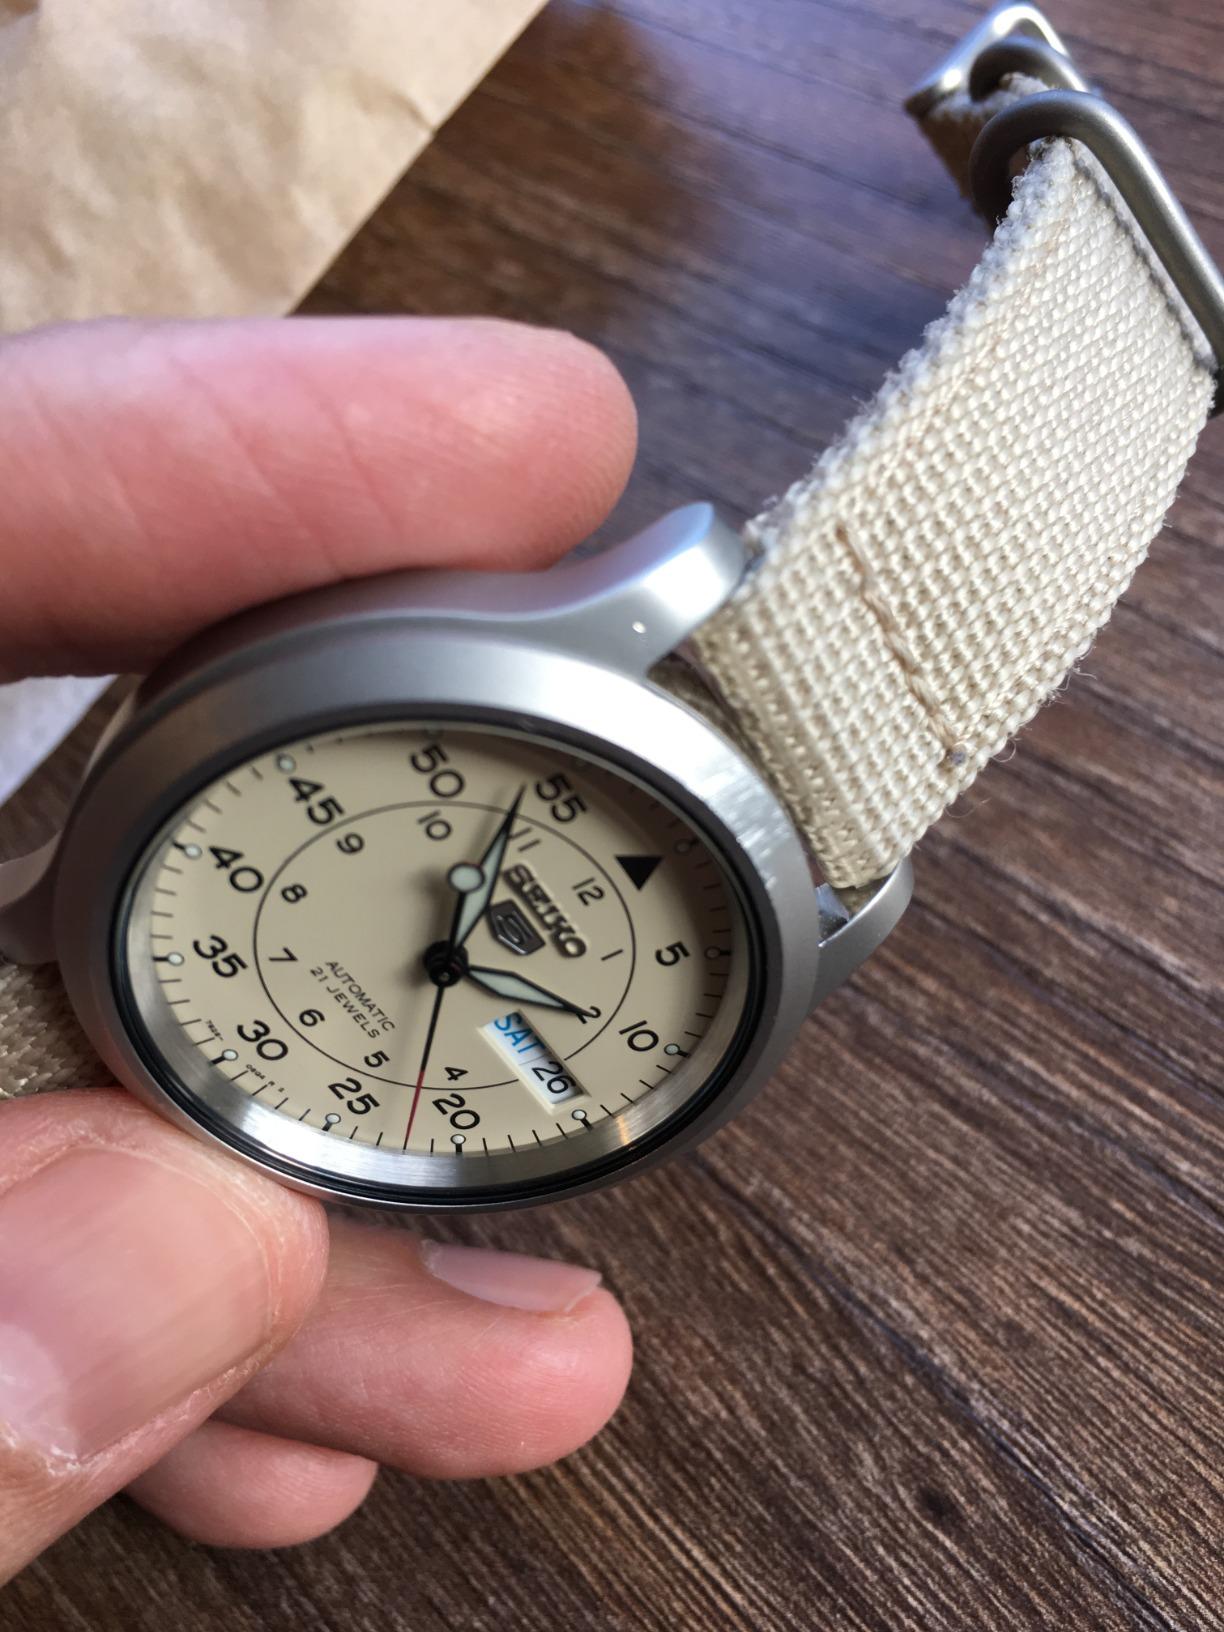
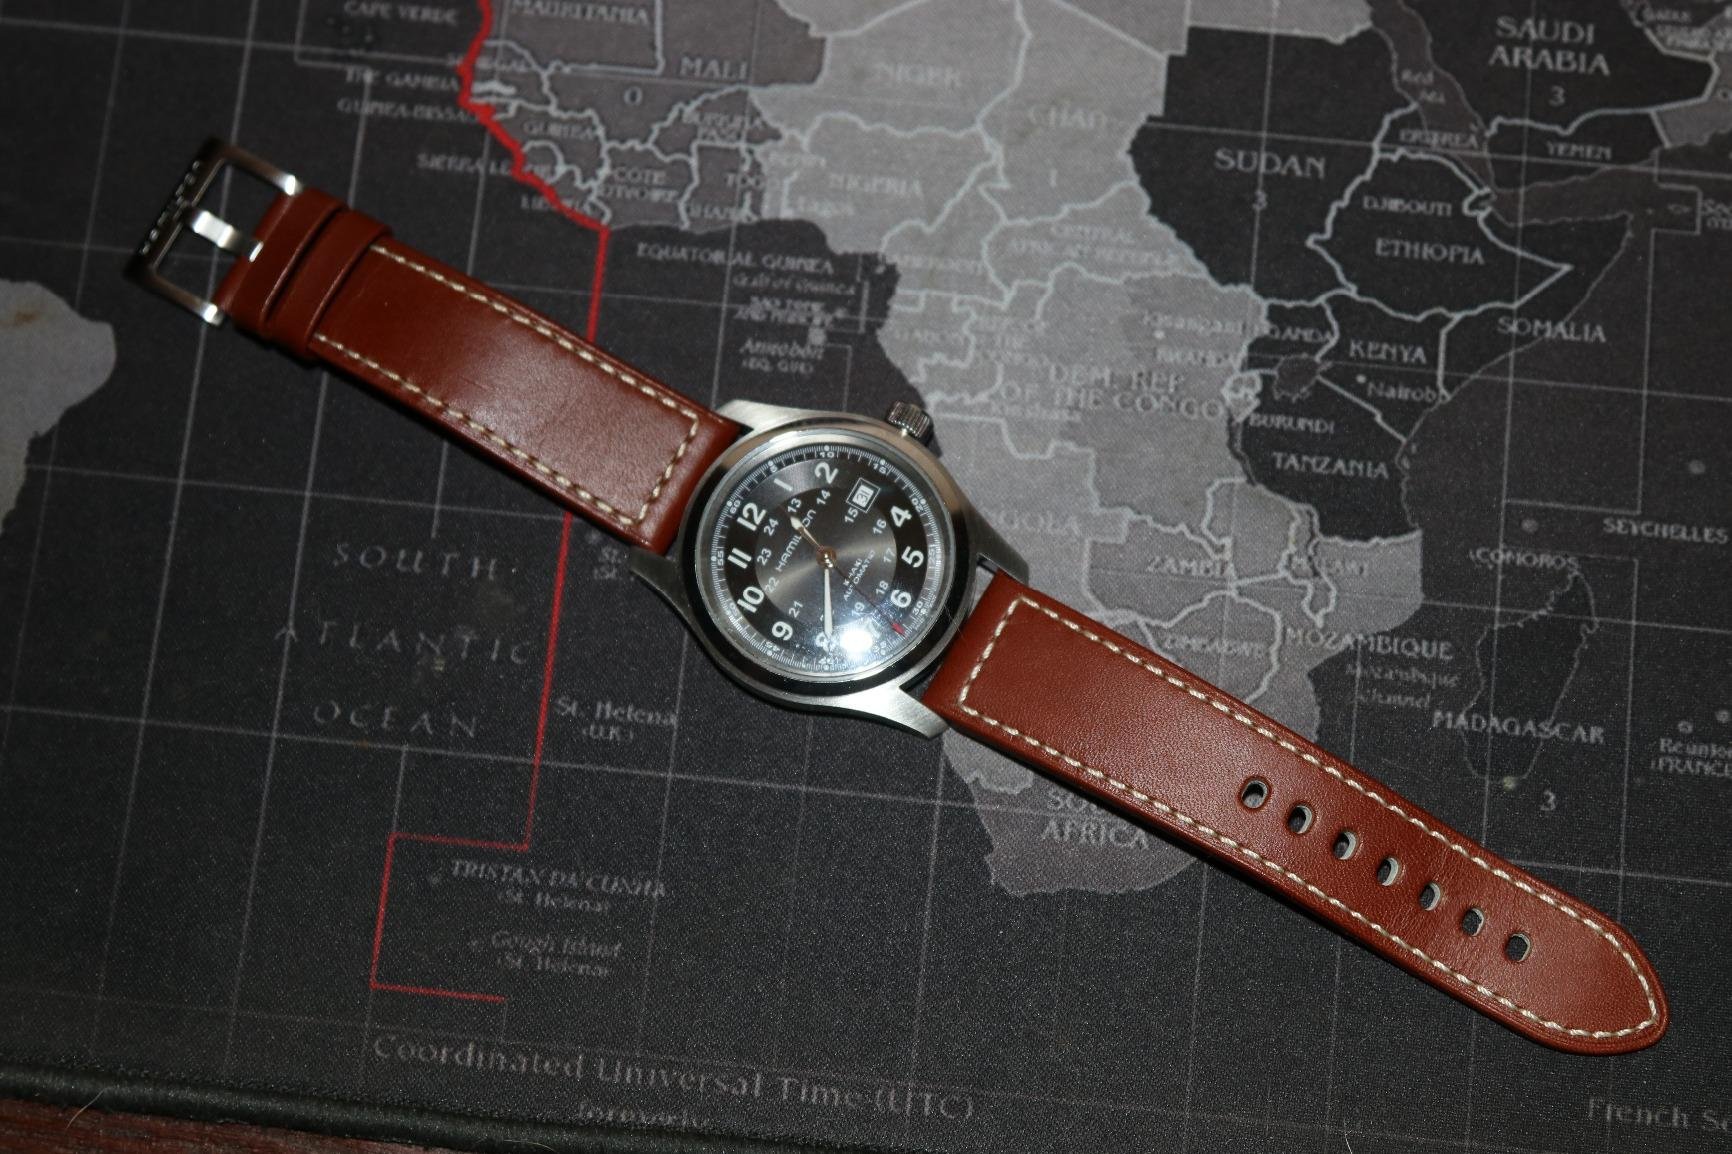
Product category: accessories_watch
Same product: no